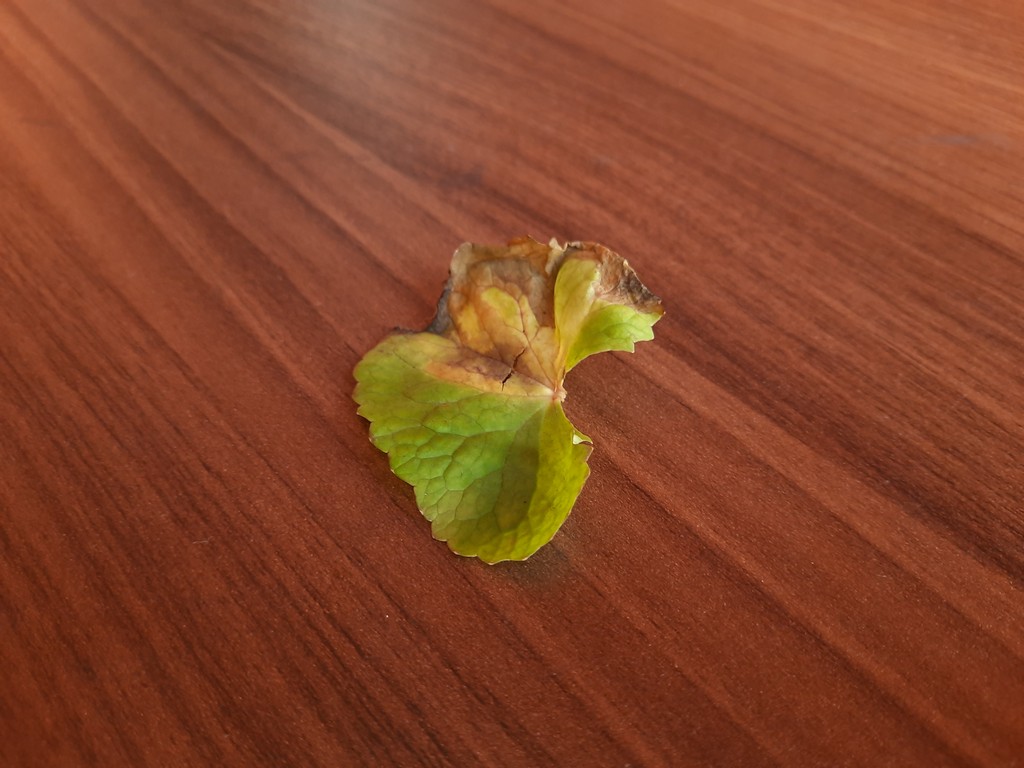
Label: Unhealthy